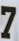
Number: 7